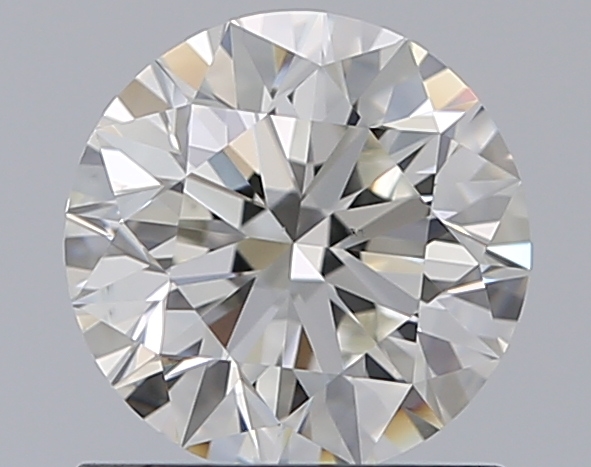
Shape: round
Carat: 1.01
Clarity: VS1
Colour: I
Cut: EX
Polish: EX
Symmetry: EX
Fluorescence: F
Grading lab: GIA
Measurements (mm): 6.37 x 6.41 x 3.99